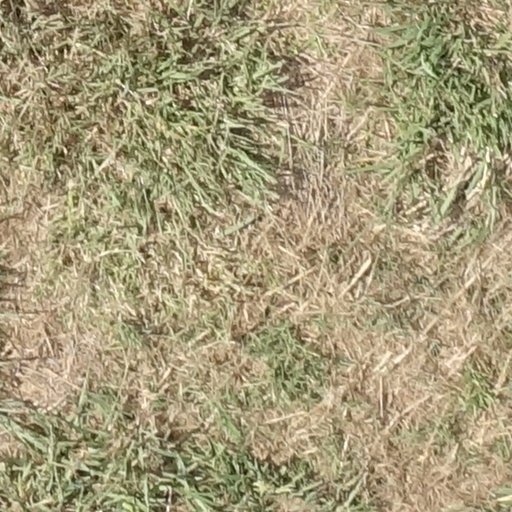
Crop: sorghum